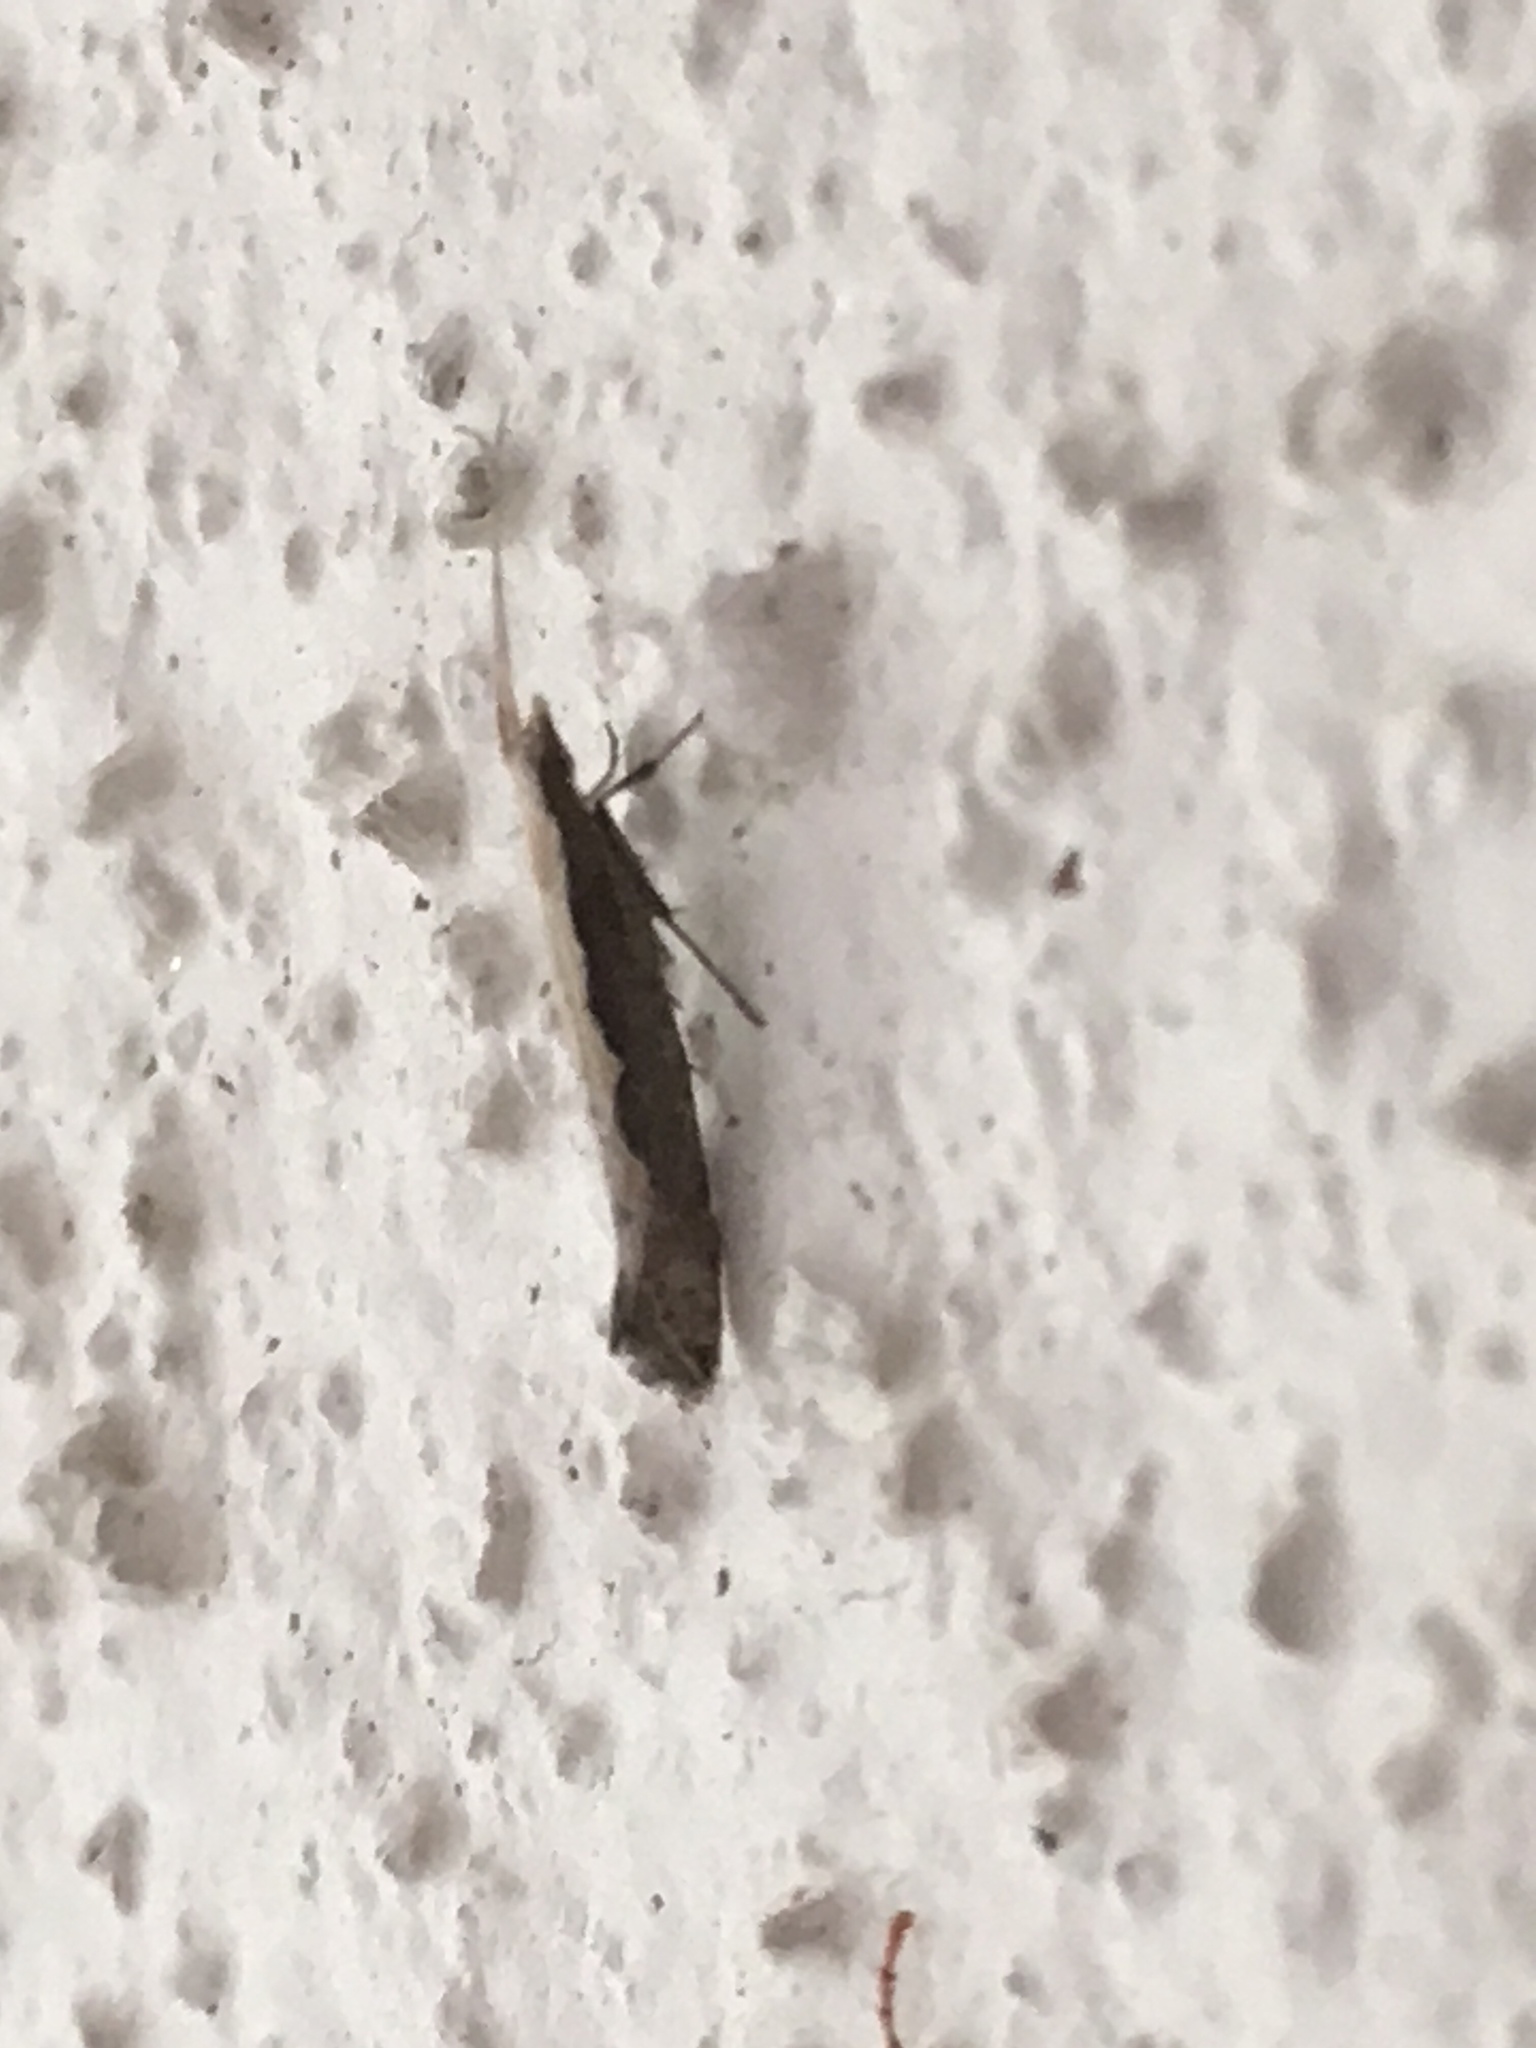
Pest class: diamondback_moth